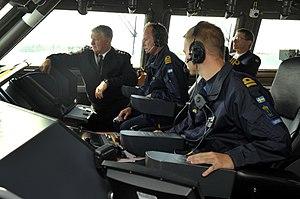
La Classe Visby est une série de 5 corvettes de la Marine royale suédoise fabriquées par Kockums pour la défense côtière, ce sont des navires d'attaque rapide destinés à la lutte de surface et anti sous-marine, ainsi qu'à la guerre des mines. Cette classe a suscité l'attention internationale en raison de ses performances en furtivité. Leur construction a débuté en 1995 et les navires ont été lancés entre 2000 et 2006.